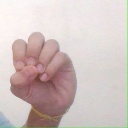
अक्षर: उ